Olof Palme

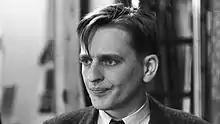
Palme in 1957

In 1953, Palme was recruited by social democratic prime minister Tage Erlander to work as his personal secretary, becoming the first of Erlander's large personal staff, a group of young aides such as Ingvar Carlsson and Bengt K. Å. Johansson, a group that became known as "the boys". From 1955 he was a board member of the Swedish Social Democratic Youth League and lectured at the Youth League College Bommersvik. He also was a member of the Worker's Educational Association.